1988 Champion Spark Plug 400

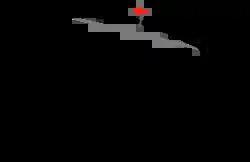
The layout of Michigan International Speedway, the venue where the race was held.

The race was held at Michigan International Speedway, a two-mile (3.2 km) moderate-banked D-shaped speedway located in Brooklyn, Michigan. The track is used primarily for NASCAR events. It is known as a "sister track" to Texas World Speedway as MIS's oval design was a direct basis of TWS, with moderate modifications to the banking in the corners, and was used as the basis of Auto Club Speedway. The track is owned by International Speedway Corporation. Michigan International Speedway is recognized as one of motorsports' premier facilities because of its wide racing surface and high banking (by open-wheel standards; the 18-degree banking is modest by stock car standards).